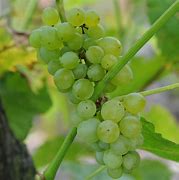
Label: Grapes